French expedition to Ireland (1796)

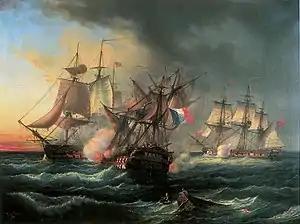
"Battle between the French warship Droits de l'Homme and the frigates HMS Amazon and Indefatigable, 13 & 14 January 1797", Leopold Le Guen

At 13:00, two ships emerged from the gloom to the east and Lacrosse turned away rather than risk his passengers in a pointless engagement. The ships persisted and were soon revealed to be the frigates "Indefatigable" under Captain Sir Edward Pellew, and "Amazon" under Captain Robert Carthew Reynolds, which had taken on supplies at Falmouth and then returned to their station off Brest. As "Droits de l'Homme" steered southwest, the winds increased once more and the sea became choppy, preventing Lacrosse from opening the gunports on his lower deck without severe risk of flooding and snapping his topmasts, which reduced his ship's stability. Realising his opponent's difficulties, Pellew closed with the larger ship and began a heavy fire. At 18:45, "Amazon" came within range and the frigates combined to repeatedly rake the French ship. The combat continued throughout the night, punctuated by short breaks in which the more mobile British ships repaired their battle damage out of range of Lacrosse's guns.